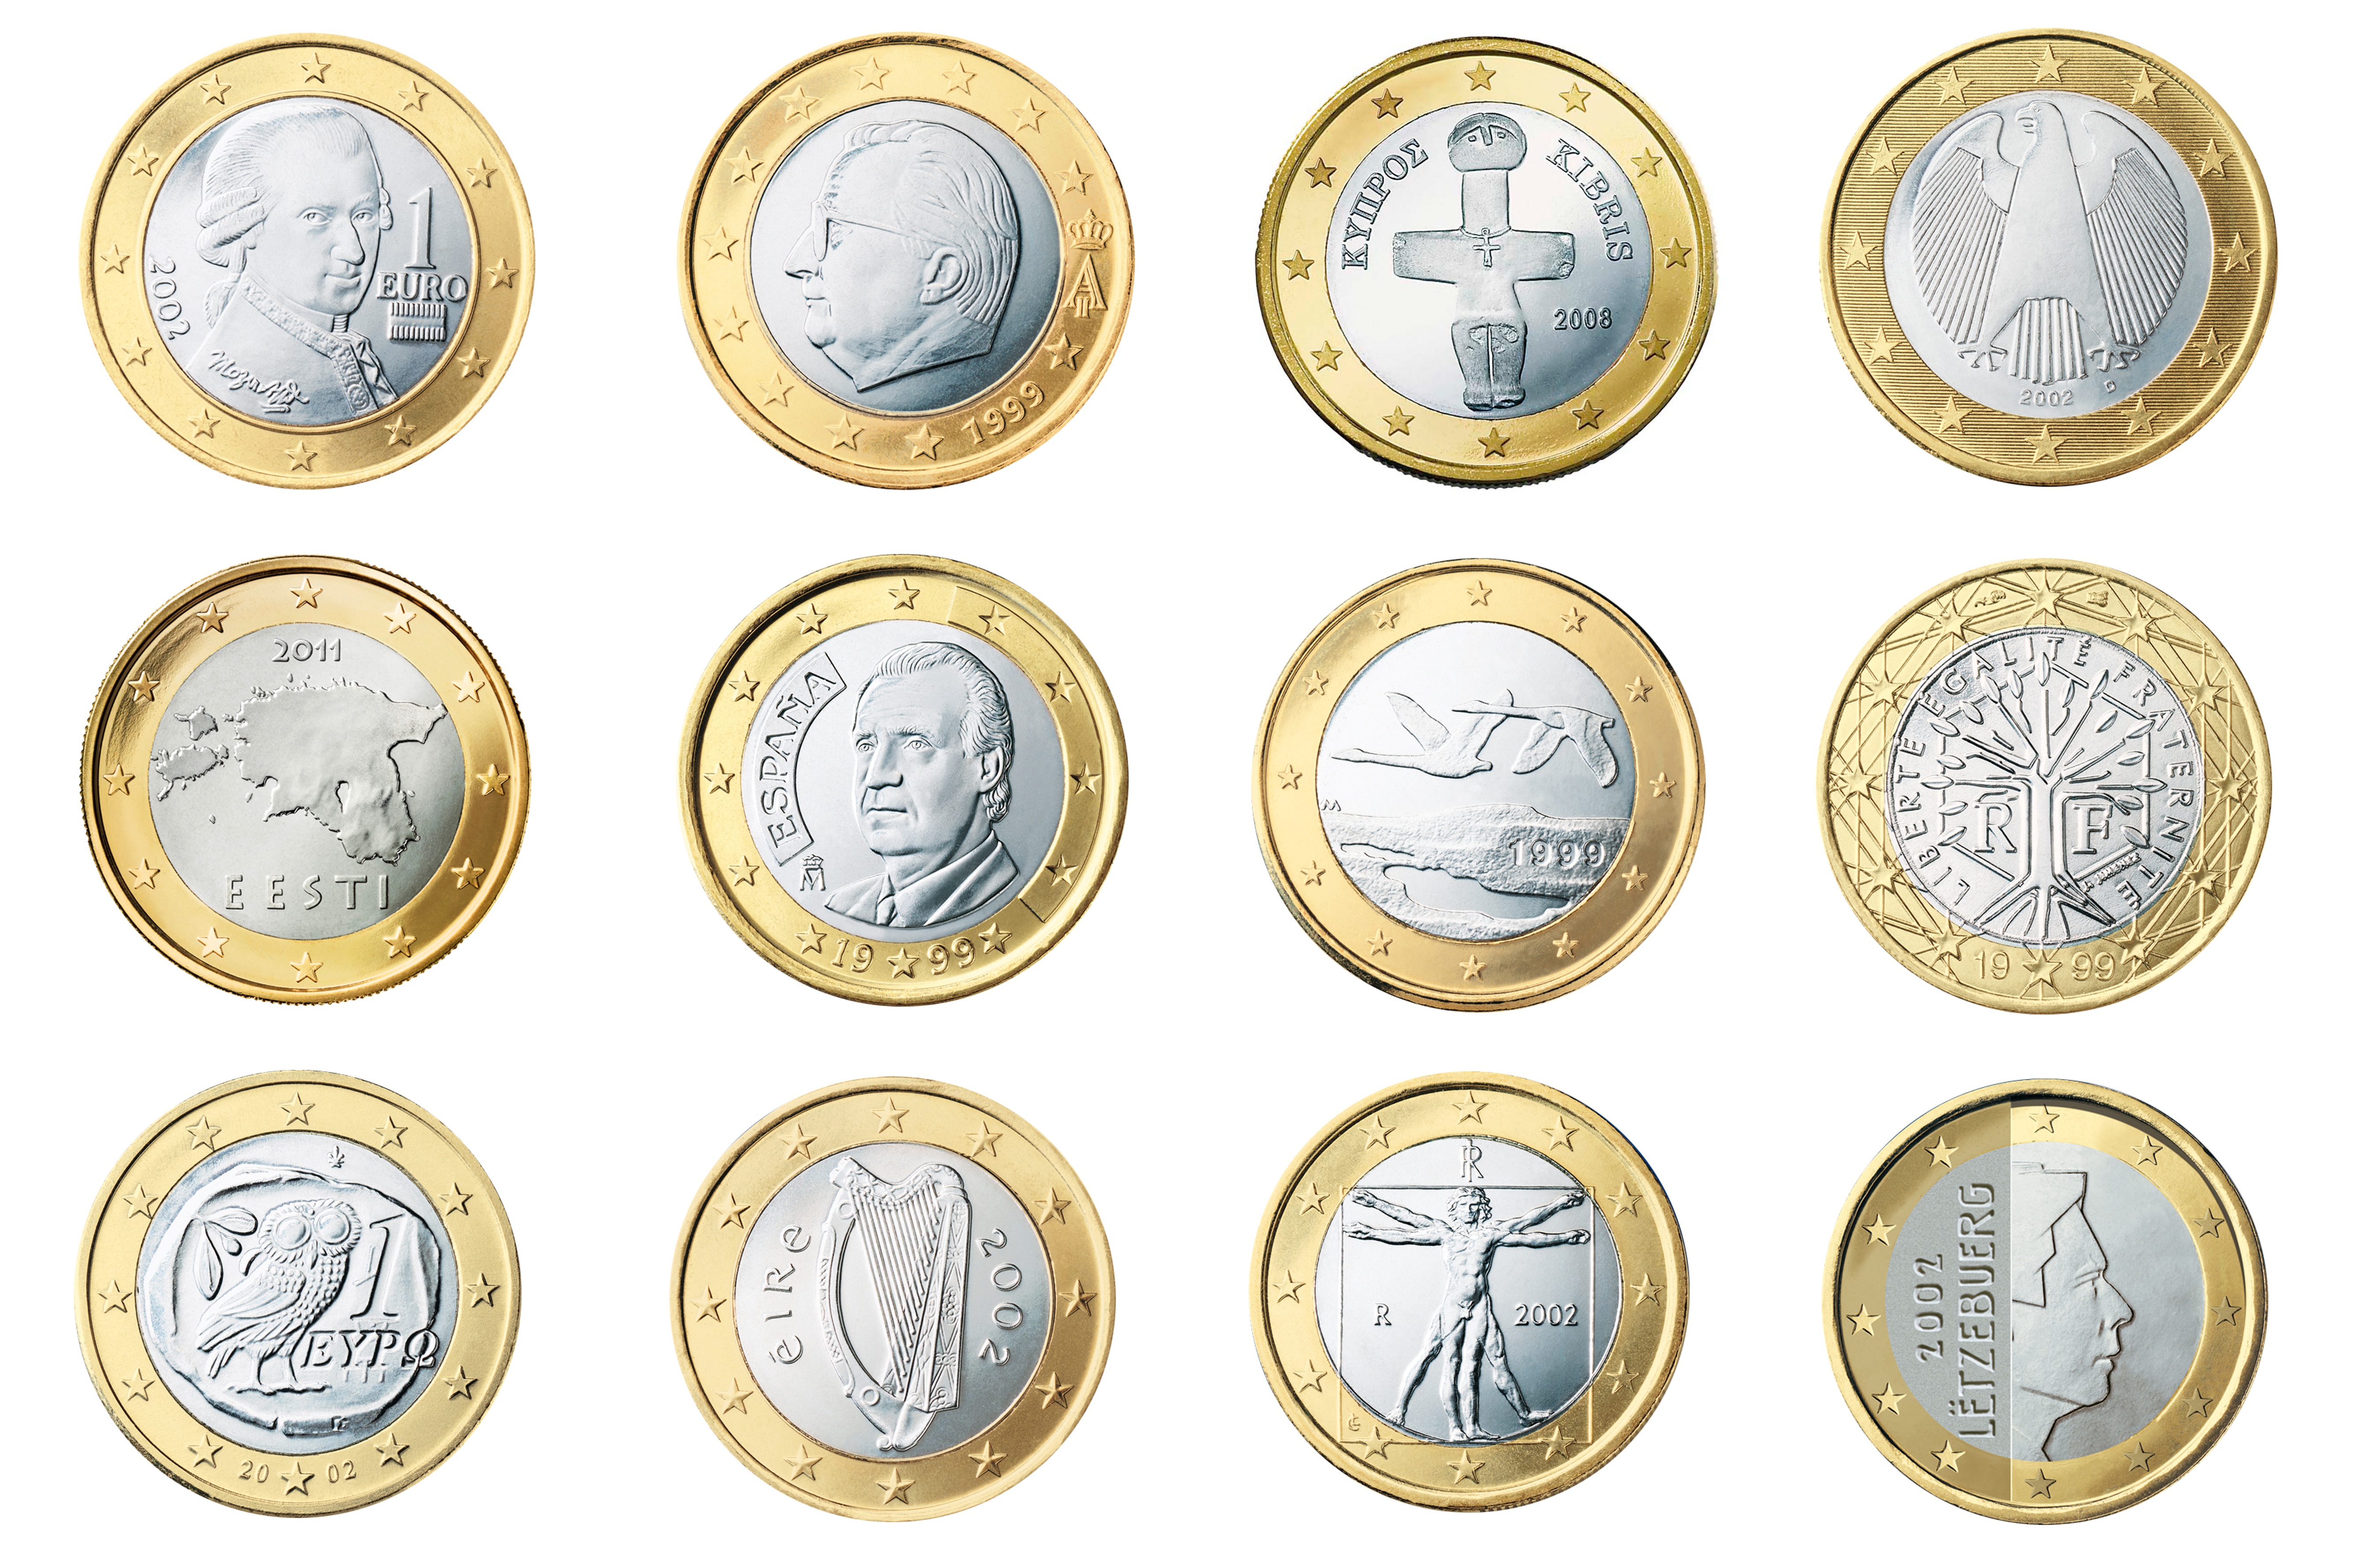
europe, money, business, austria, bank, silver, currency, euro, coin, 1, backs, deposit, finance, wealth, profit, revenue, incentive, investments, to luxembourg